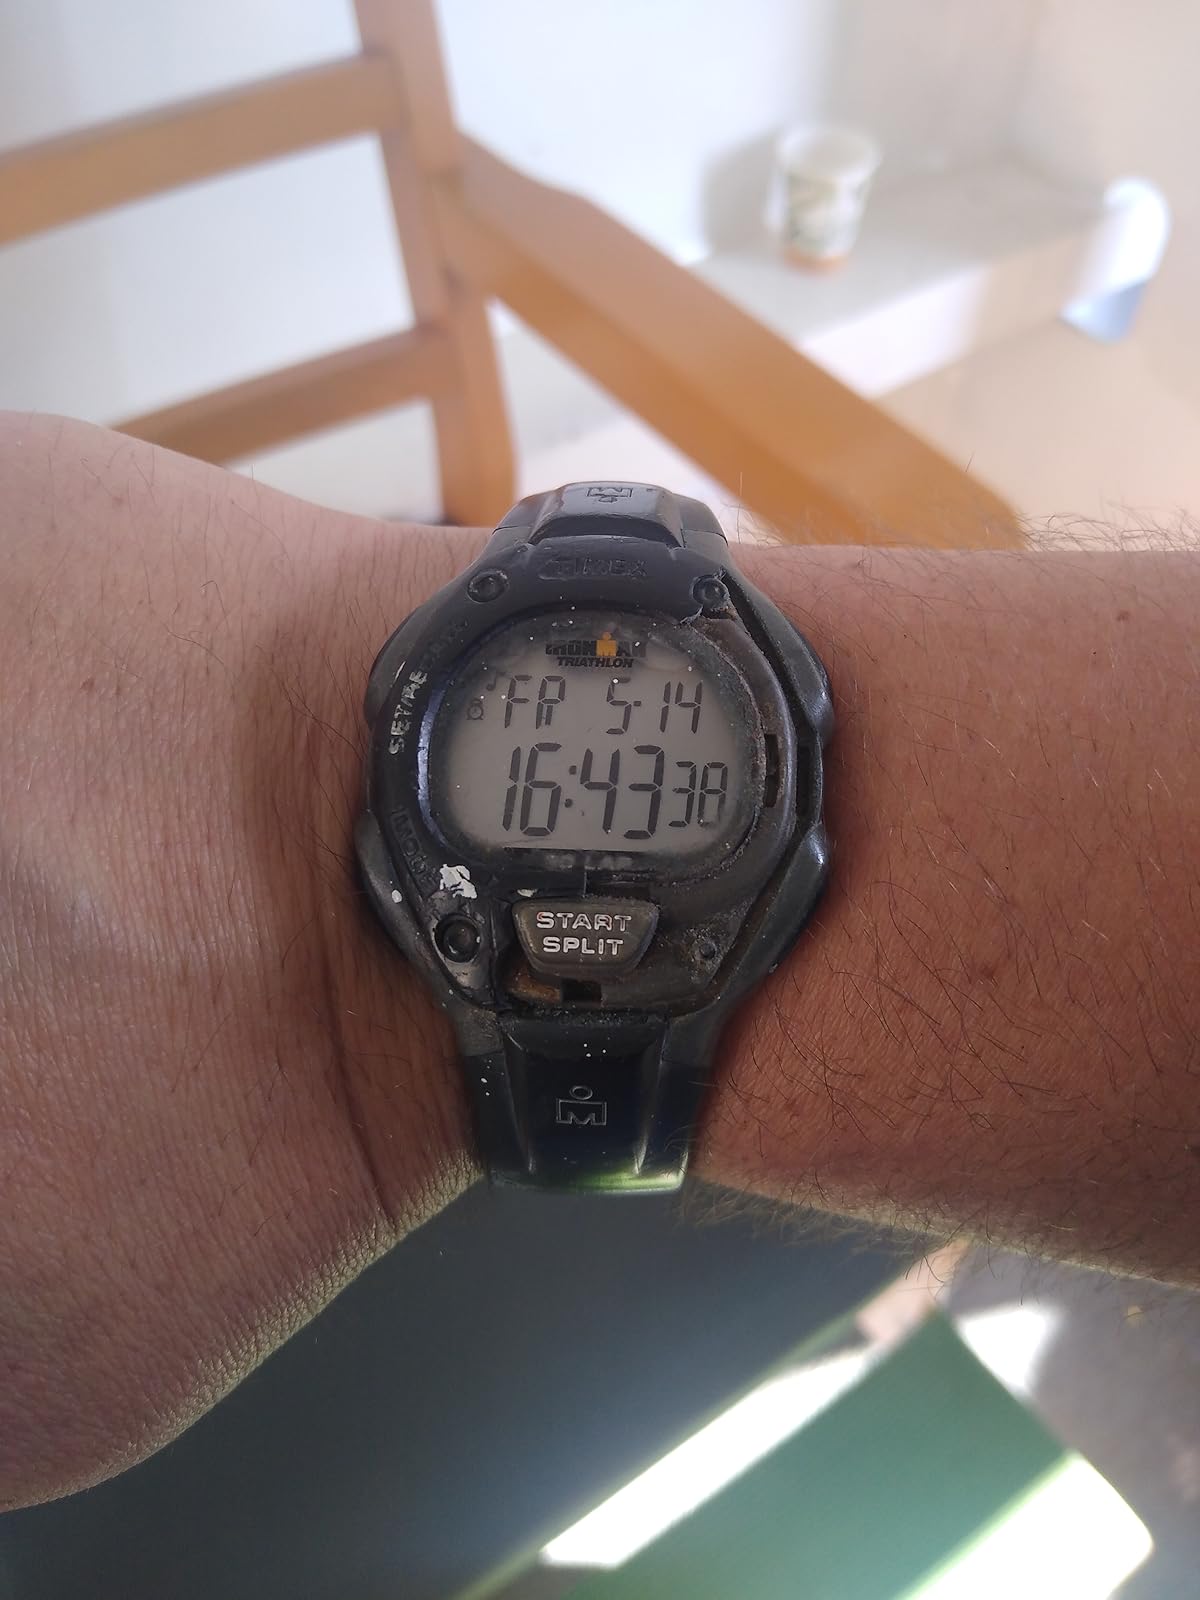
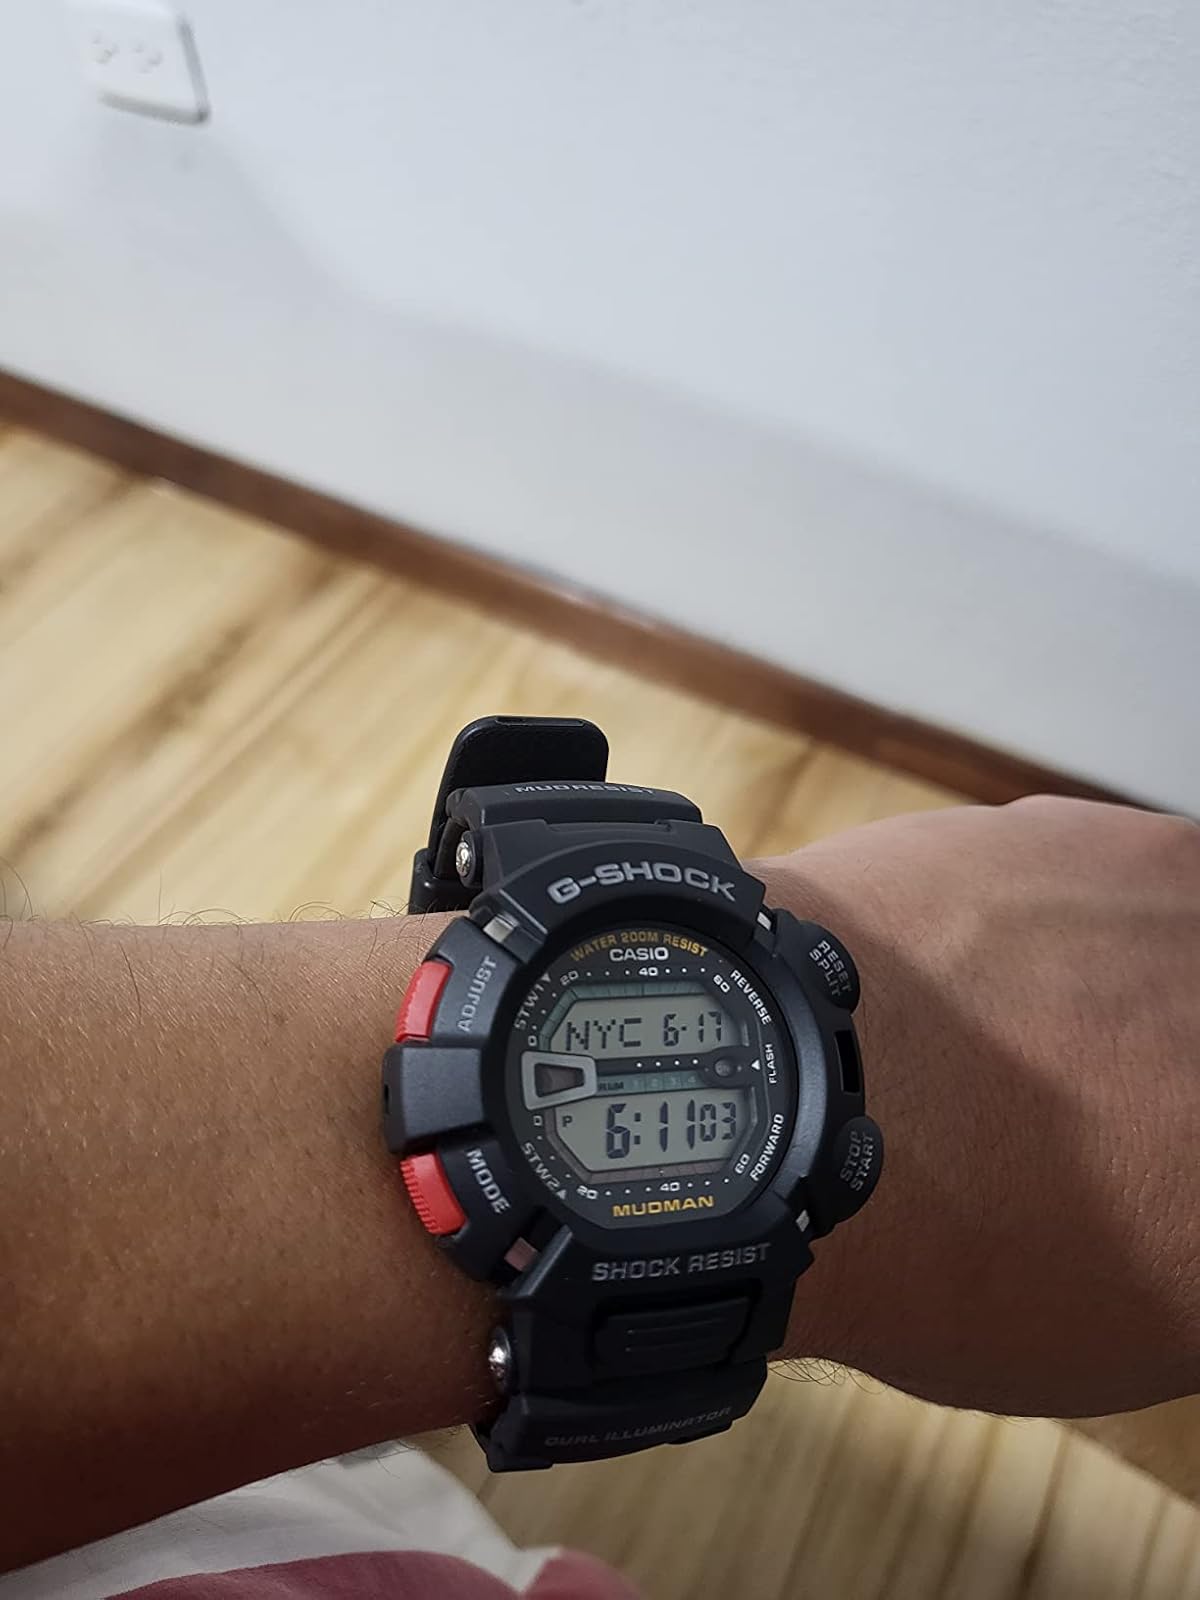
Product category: accessories_watch
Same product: no